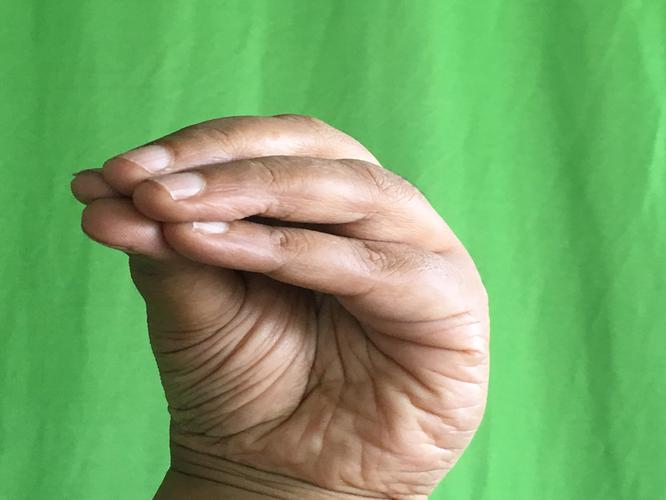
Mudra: Mukulam
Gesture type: single_hand